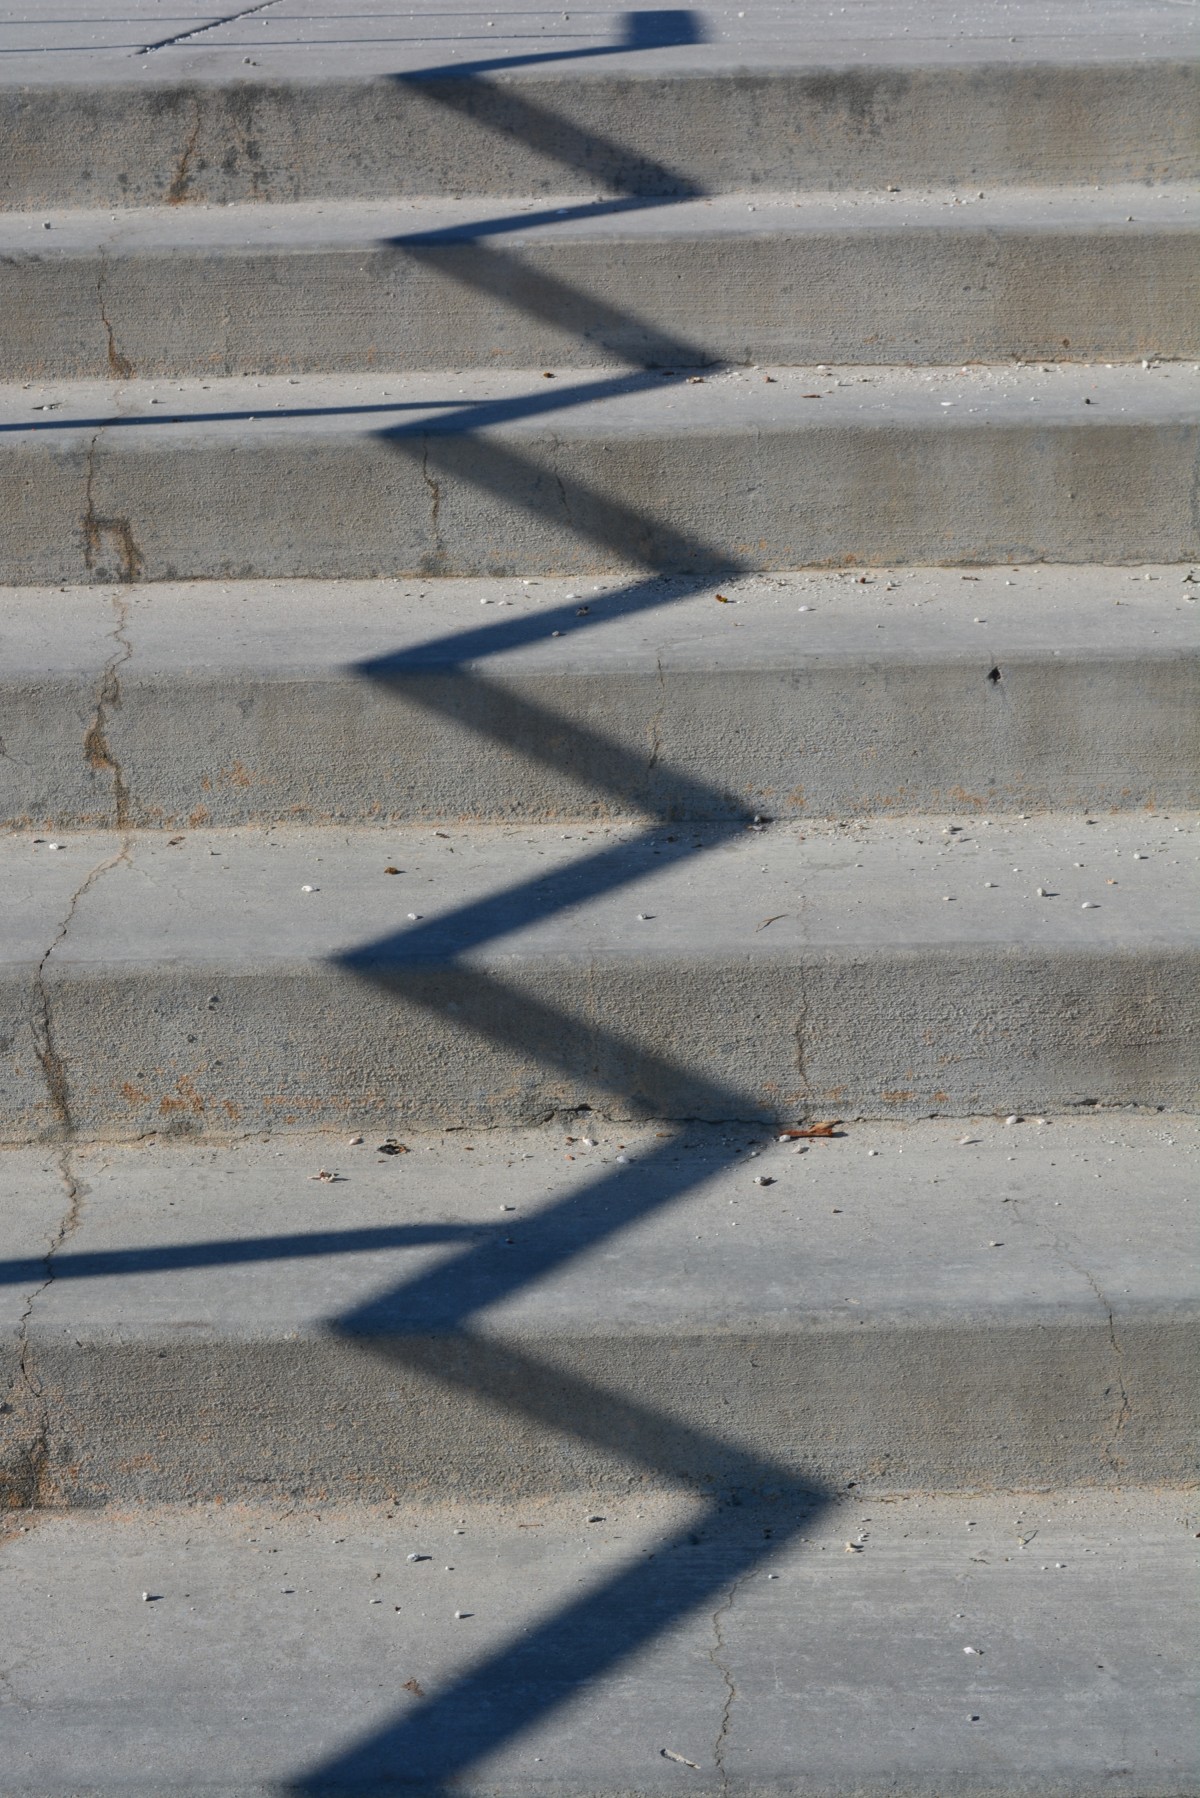
Tags: wood, white, sidewalk, floor, wall, asphalt, walkway, line, reflection, lane, material, shape